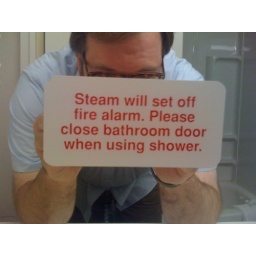
Hotel bathroom sign in Pittsburgh.